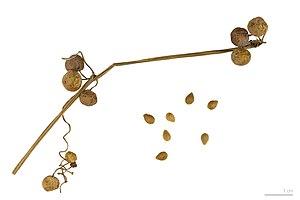
La Bryone dioïque est une plante herbacée vivace par sa racine, de la famille des Cucurbitacées. C'est une plante grimpante des haies, aux baies rouges. Sa racine charnue est amylacée et fortement purgative.